Texas Tech Red Raiders football

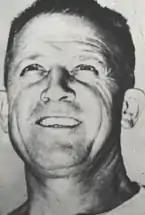
Pete Cawthon

The Red Raiders were previously members of the Big 12 between its inception in 1996 and the dissolution of conference divisions within the Big 12 in 2011. They won one division championship during that span, sharing it with Oklahoma and Texas in 2008.